Thomas Francis Doyle

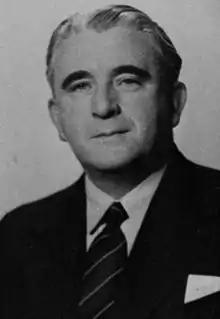

Thomas Francis Doyle (1893–1968) was a member of the New Zealand Legislative Council from 1936 to 1950.